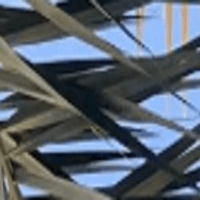
Label: Healthy sample